Bachelor Party (1984 film)

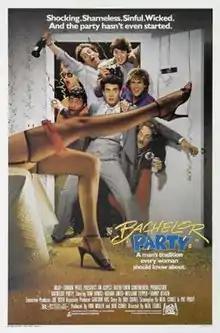
Theatrical release poster

Bachelor Party is a 1984 American sex comedy film directed by Neal Israel, written by Israel and Pat Proft, and starring Tom Hanks, Adrian Zmed, William Tepper, and Tawny Kitaen. The film revolves around a bachelor party that a group of men throw for their friend Rick Gassko (Hanks) on the eve of his wedding and whether he can remain faithful to his fiancée Debbie (Kitaen).